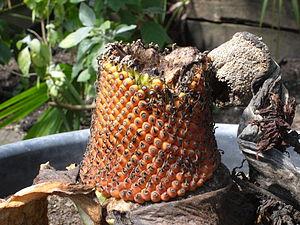
L’Arum titan, Amorphophallus titanum, également appelé le « phallus de titan », est une espèce de plantes de la famille des Aracées. Son inflorescence est une des plus hautes du monde après celle du tallipot, avec plus de trois mètres.